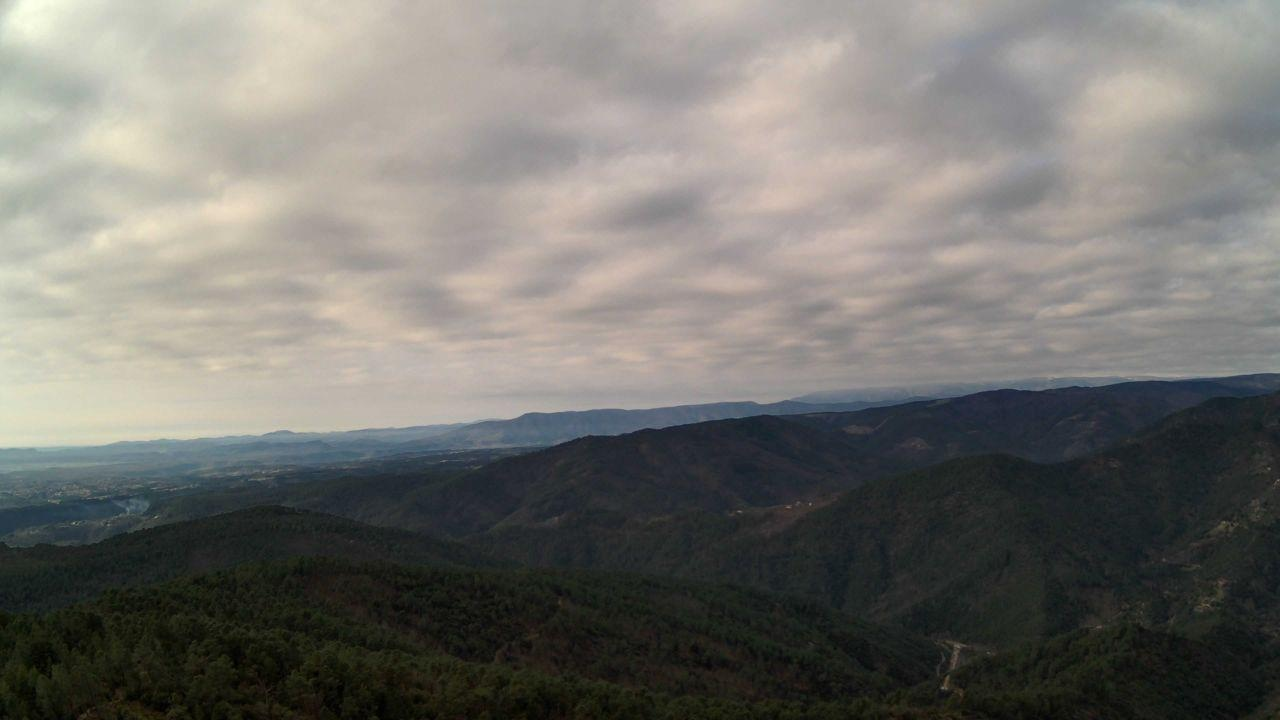
Fire: no
Smoke: yes